The Merchant: Gaekju 2015

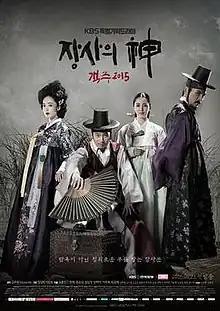
Promotional poster

The Merchant: Gaekju 2015 is a South Korean television series based on "Gaekju", Kim Joo-young's ten-volume novel which was serialized in daily newspaper Seoul Shinmun from June 1979 to February 1983. It aired on KBS2 on Wednesdays and Thursdays at 21:55 for 41 episodes beginning September 23, 2015.